Stella's House and Simon's House

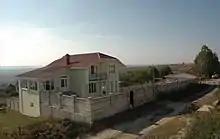
Simon's House.

Simon's House is a home designed to rescue orphan boys from human trafficking in Moldova. Simon's House was originally built in 2006 by Stella's Voice (a nonprofit based out of Montgomery, Alabama) to rescue young orphan girls from human trafficking. It was originally named Stella's House 1 and is located in Chişinău, Moldova. In 2010, Stella's House 1 was converted and renamed to Simon's House. Simon's House is designed to provide a safe place for orphan boys to receive all basic needs such as security, food, shelter, and an education.